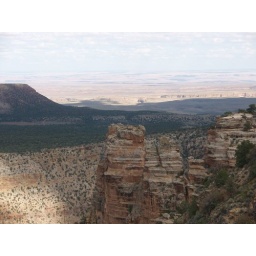
The rock tower again, with what I think is the Painted Desert far off in the distance.